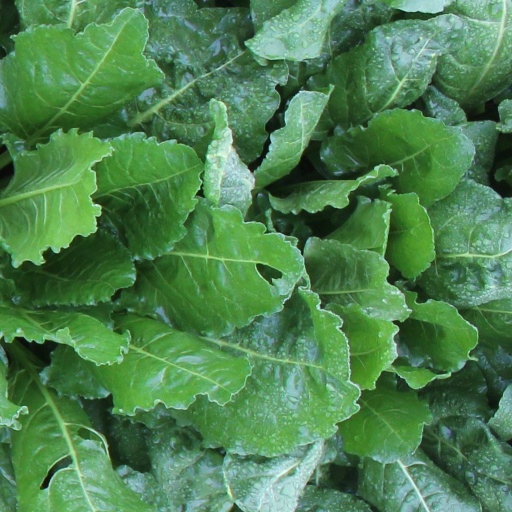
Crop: sugar beet